River City Soccer Hooligans

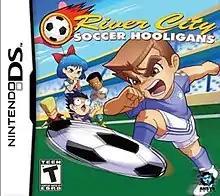
North American box art

River City Soccer Hooligans is a sports game for the Nintendo DS. It was developed by Avit-Niigata, and published by Arc System Works (the eventual rights owner of the entire video games in "Kunio-kun" series) in Japan on May 27, 2010, and in North America, published by Aksys Games on June 10. This was the last Kunio-kun game for the Nintendo DS, as starting with "Nekketsu Kōha Kunio-Kun Special" handheld entries in the series were released for the Nintendo 3DS instead.